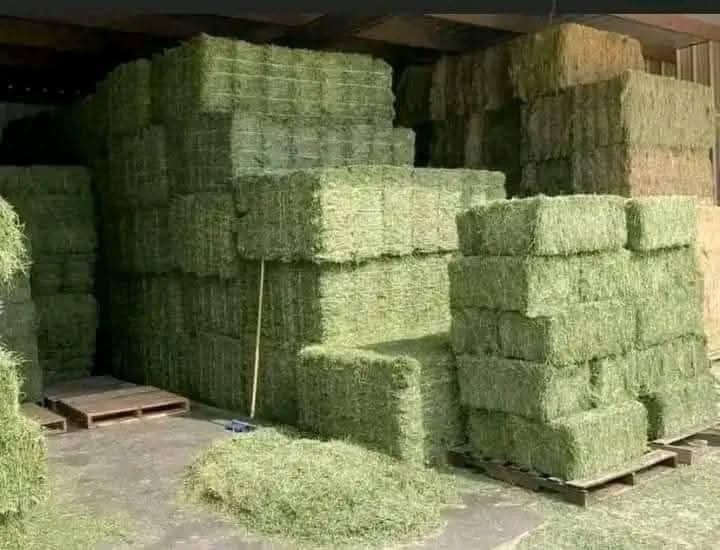
Hapa ni mahali ambapo imeegeshwa nyasi.Hii nyasi huwekwa hapa ili ipatiwe wanyama wa nyumbani kama vile ng'ombe.Mkulima amejiwekea hizi nyasi kutumia badaye.